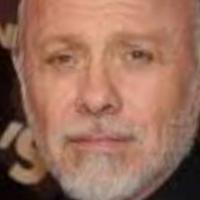
Age group: age 41-55